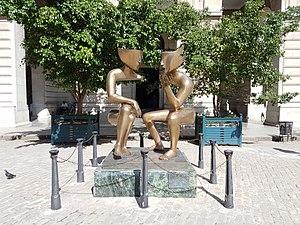
La conversation, don de Vittorio Perrotta la Oficina del Historiador de la Ciudad de La Habana (2012).
Étienne Pirot, dit Étienne, est un sculpteur français né à Grenoble le 1ᵉʳ novembre 1952. Il passe sa jeunesse dans le Dauphiné jusqu’au moment où son père, Jean-Marie Pirot, le peintre Arcabas, est invité, en 1969, par le Conseil National des Arts du Canada. Il poursuit ses études à l’université d’Ottawa où son père est professeur titulaire. De retour en France en 1972, il poursuit ses études à Marseille où il obtient une licence d'arts plastiques. Il sera ensuite élève à l'École nationale supérieure des beaux-arts de Paris. Aujourd’hui, il se partage entre ses ateliers de Paris et de l’île de Ré.